Zolotaryovskoe Gorodishche

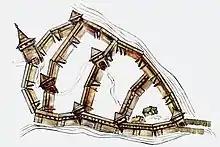
Sketch of Zolotarevskoe Gorodishche

Zolotaryovskoe Gorodishche is an archeological site in Penza Oblast, Russia about 1.5km no the West of the settlement of Zolotaryovka. It is conjectured that it was a border fort of Volga Bulgaria. A large number of the remnants of warriors was found in the vicinity, suggesting it was a location of major battle at around 1237 with Mongol invaders. It is a registered .